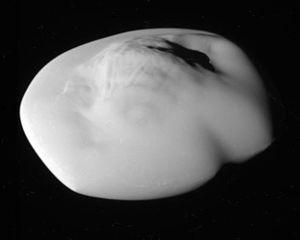
Dans le Système solaire, 184 satellites naturels ont été mises en évidence comme orbitant autour d'une planète ou d'une planète naine. On en dénombre près de 345 autour de planètes mineures et des découvertes sont annoncées régulièrement. Parmi ces satellites, seuls 19 ont une masse suffisante pour avoir acquis une forme sphéroïdale sous l'effet de leur propre gravité.